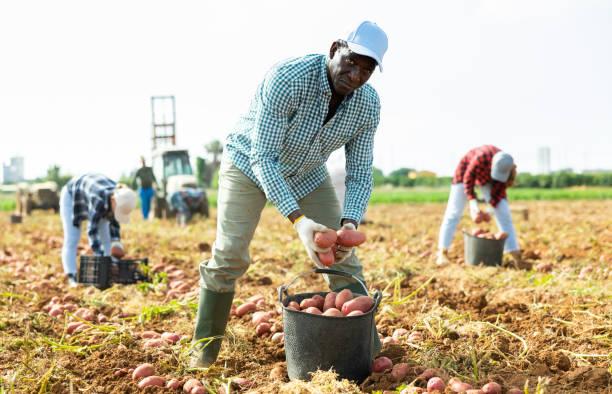
Wakulima wakiwa katikati ya shamba kubwa ambalo limepandwa zao la biashara aina ya viazi mviringo, wakiendelea kuvichimba toka kwenye ardhi ili baadae kuvisafirisha na kuvipeleka kwenye soko lililoko mjini.